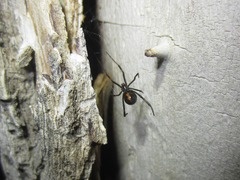
Species: Lactrodectus_hesperus